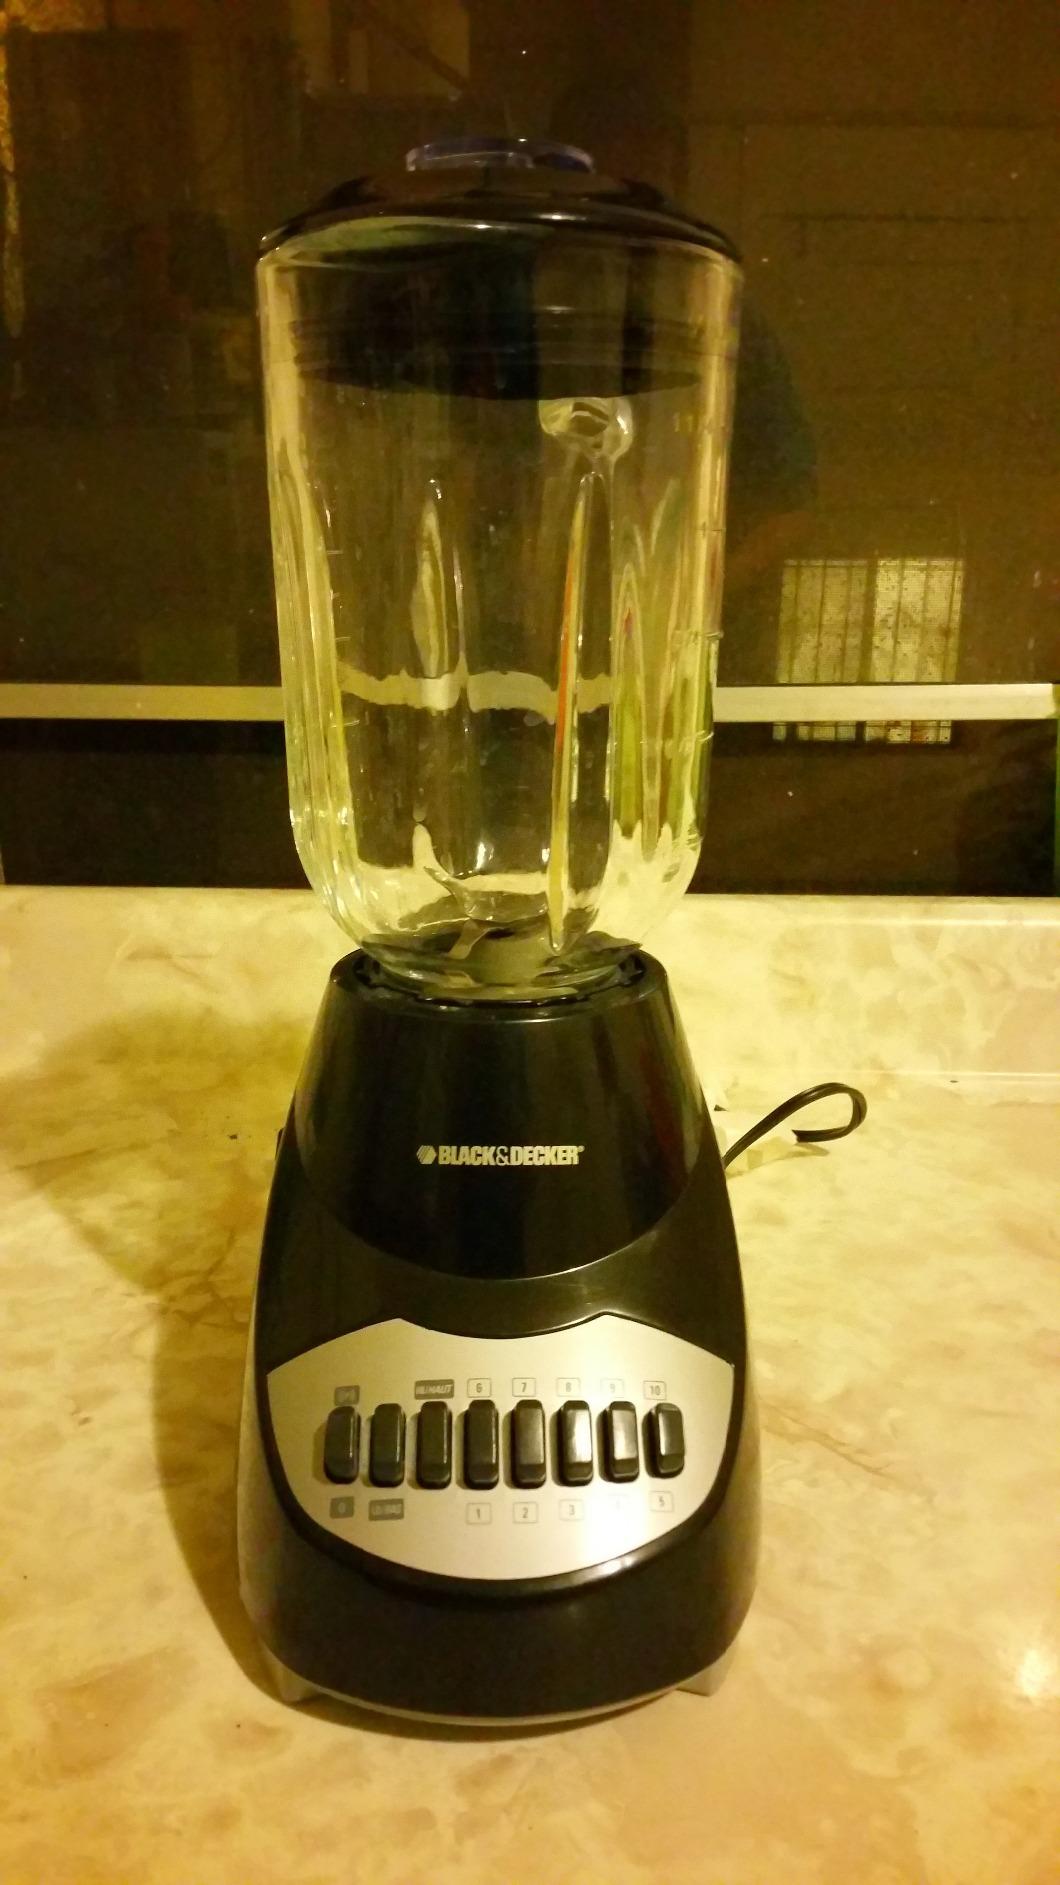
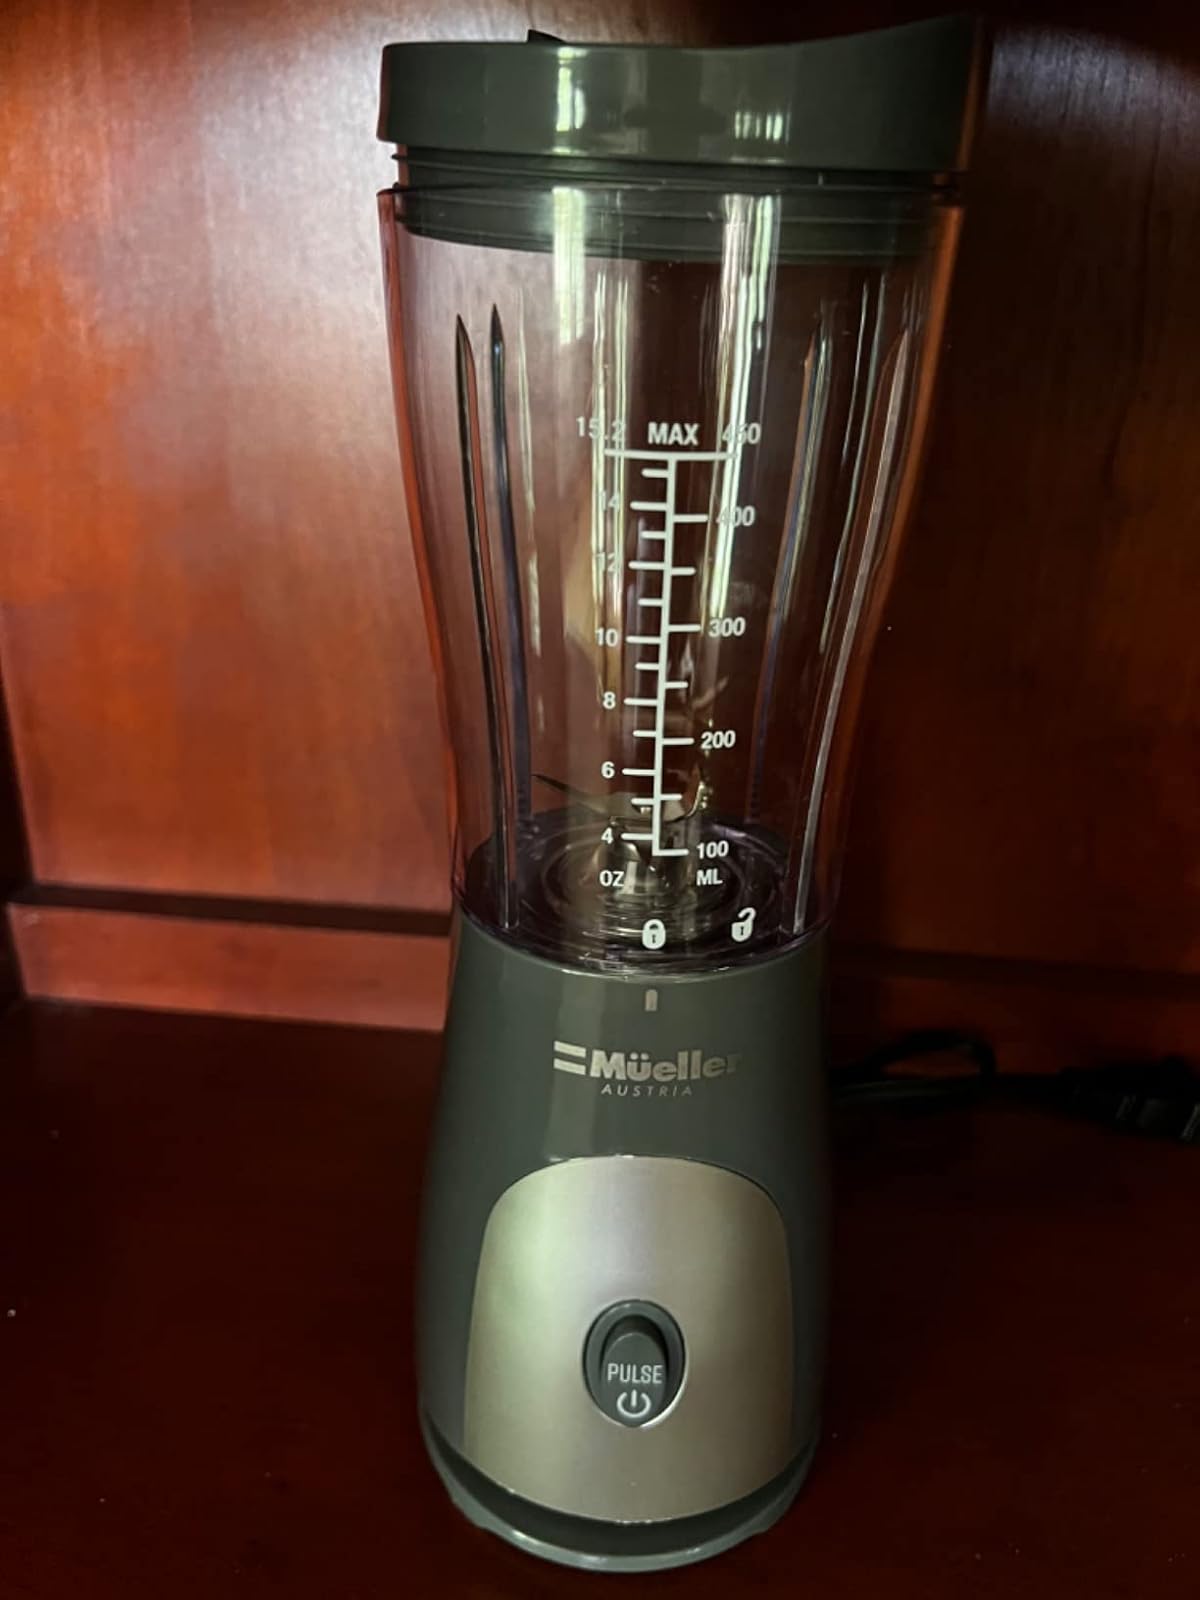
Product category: items_blender
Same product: no